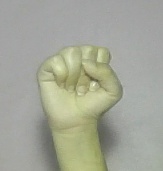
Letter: saad